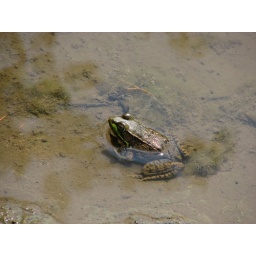
A frog sitting halfway in water near Moira river, Foxboro, Hastings county, Ontario, Canada